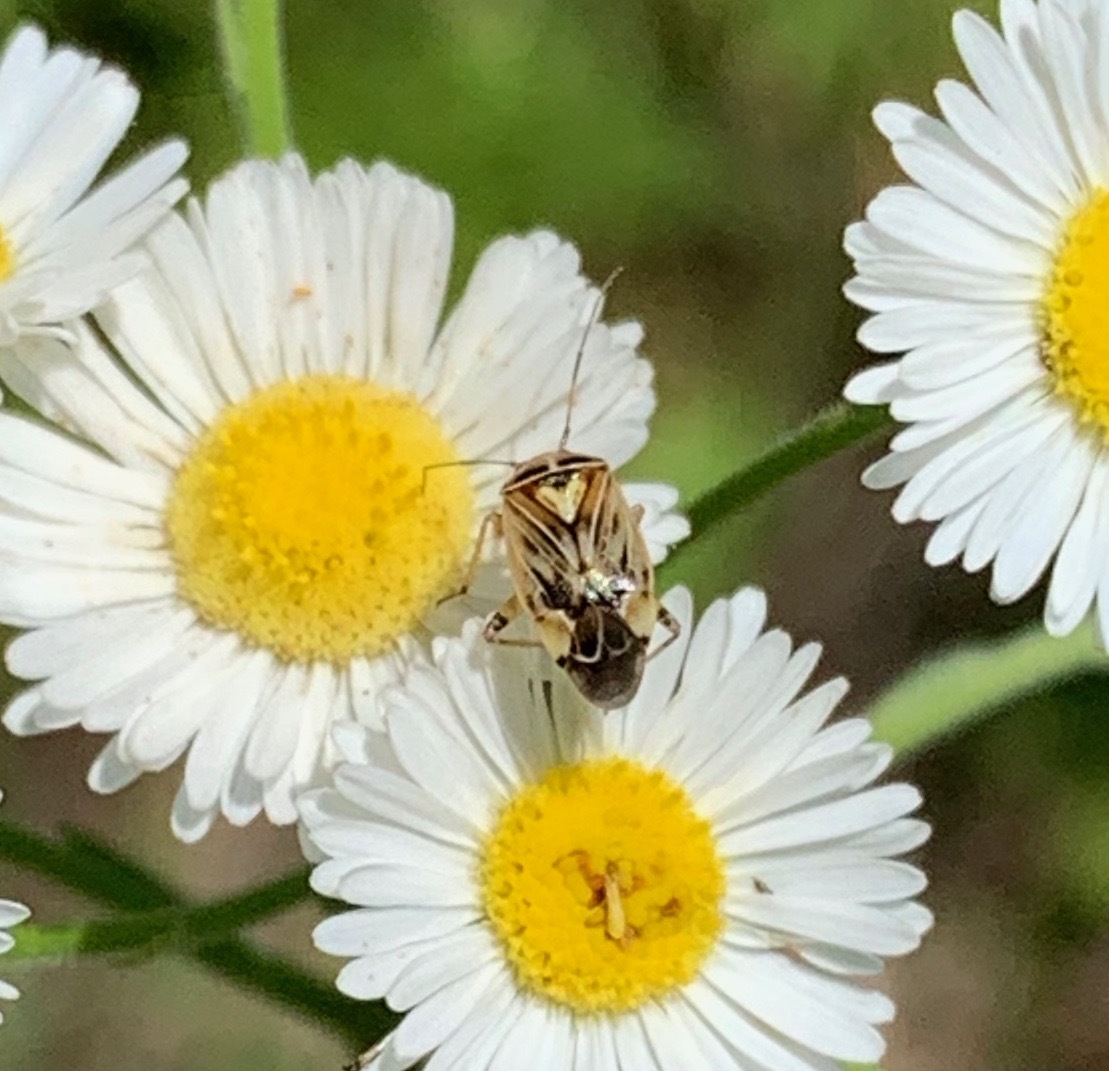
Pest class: lygus_bug